Marilyn McCoo

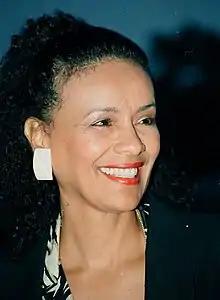
McCoo in 1995

Marilyn McCoo (born September 30, 1943) is an American singer, actress, and television presenter, who is best known for being the lead female vocalist in the group the 5th Dimension as well as hosting the 1980s music television show "Solid Gold".